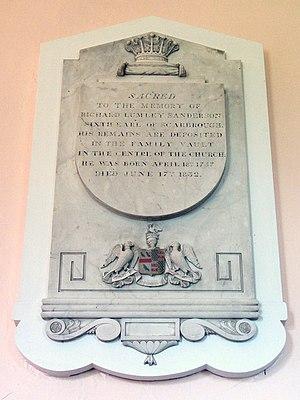
Richard Lumley-Saunderson, 6ᵉ comte de Scarbrough, titré l'honorable Richard Lumley-Saunderson jusqu'en 1807, est un pair et un politicien britannique.